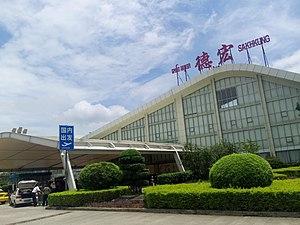
L'aéroport Dehong de Mangshi est un aéroport desservant Mang Ville de Dehong, la Province du Yunnan, en Chine. Il était autrefois dénommé Mangshi Luxi.